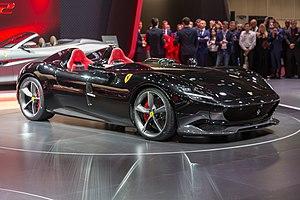
Les Ferrari Monza SP1 et SP2 sont des barquettes produites par le constructeur automobile italien Ferrari à partir de 2019. La monoplace SP1 et la biplace SP2 font partie de la nouvelle gamme de supercar Icona du constructeur au cheval cabré. La Monza SP2 est élue « Plus belle supercar de l'année 2018 ».